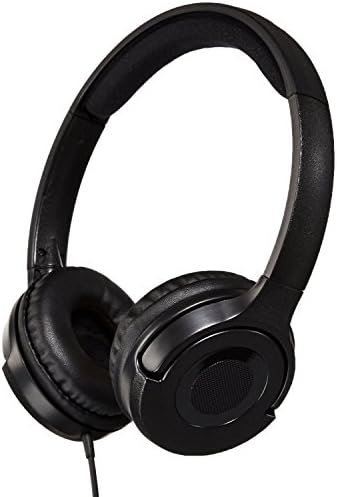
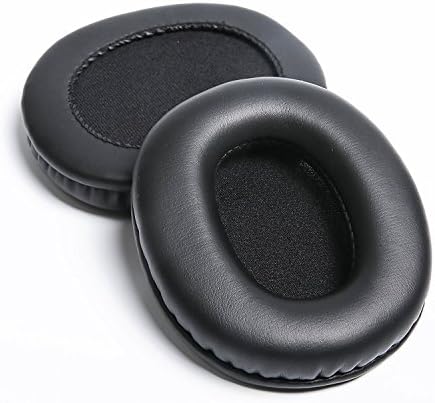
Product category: headphones
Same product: no